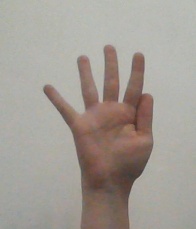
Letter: sheen